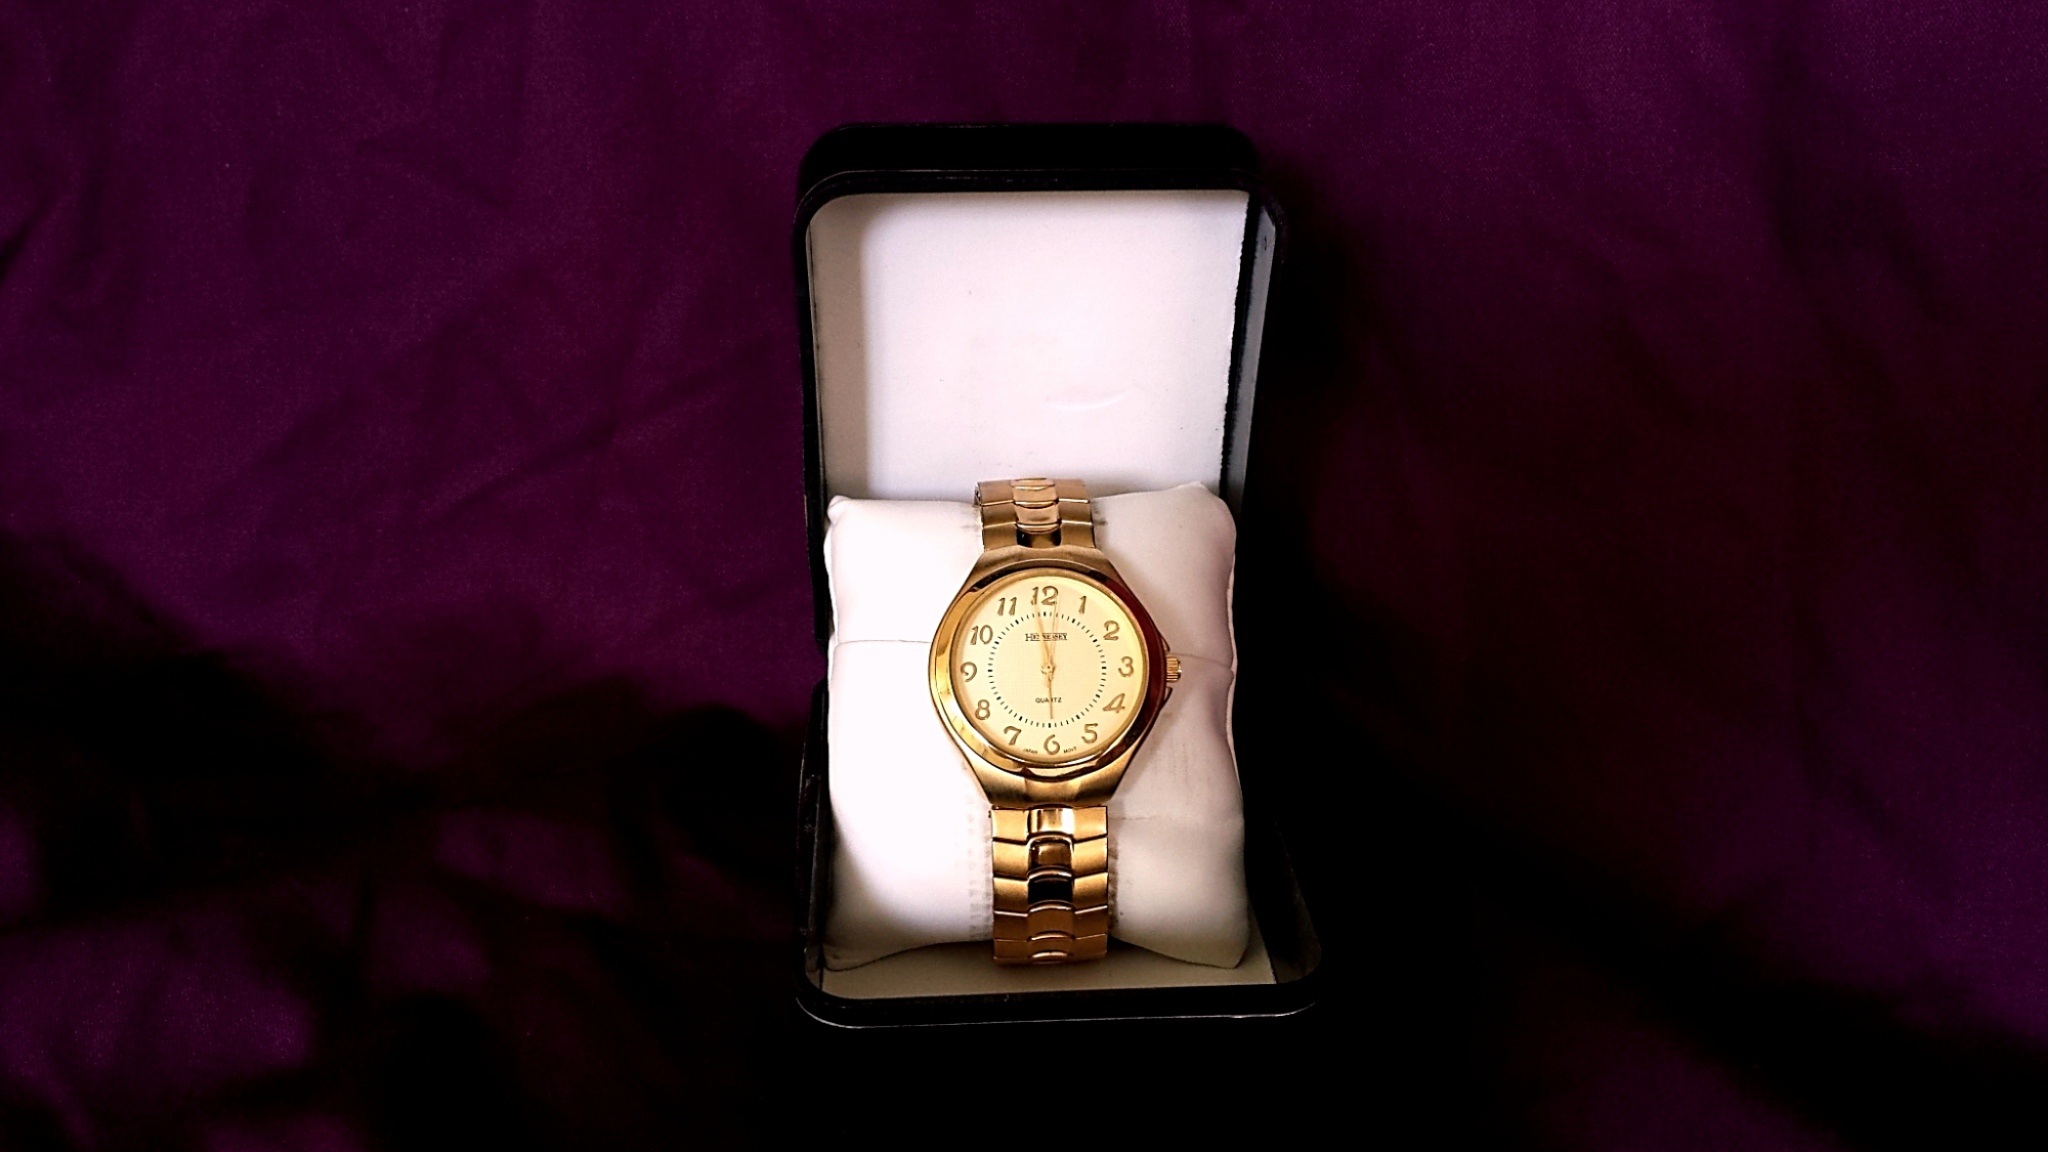
watch, hand, technology, clock, time, hour, steel, motion, gear, macro, instrument, metal, industrial, machine, machinery, business, pink, movement, lighting, modern, timepiece, minute, dial, circle, mechanism, jewellery, face, chrome, luxury, design, wristwatch, mechanical, rotation, wrist, engine, precision, cogwheel, perfume, second, metallic, clockwork, accuracy, tick tick, watch work, watch hand